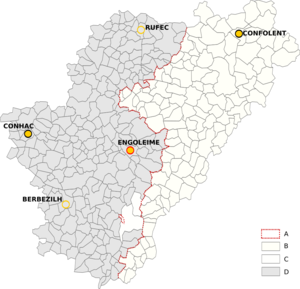
La frontière entre occitan et langue d'oïl est une frontière linguistique séparant les régions où l'on parle traditionnellement des dialectes de la langue occitane et celles où ce sont les dialectes d'oïl qui sont historiquement parlés, avant que le français s'impose, lui-même issu du mélange des langues d'oïl et d'autres apports divers, notamment occitans.